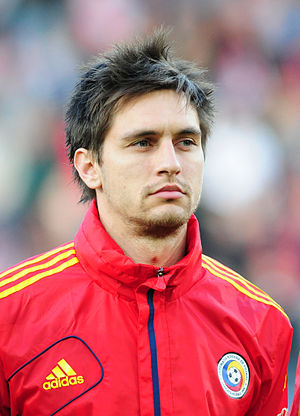
Ciprian Tătărușanu
Anton Ciprian Tătărușanu er en rumænsk målmand som spiller for for den franske fodboldklub FC Nantes og det rumænske landshold. Han begyndte sin professionelle karriere i den rumænske klub Juventus București, efterfølgende Gloria Bistrița og Steaua București. I sommeren 2014 flyttede han til italienske Fiorentina. Efter tre sæsoner i den italienske klub, blev han transfert til Nantes i Frankrig. Tătărușanu har siden 2010 spillet for A-landsholdet I Rumænien. Han var en del af holdet der deltog til EM 2016.